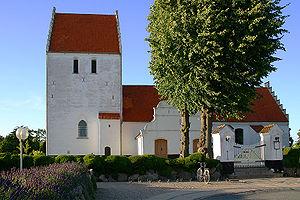
Otterup est une petite ville du centre du Danemark dont la population était de 4 889 habitants au 1ᵉʳ janvier 2010. Elle appartient depuis la réforme de 2007 à la municipalité de Nordfyn, au nord de l'île de Fionie dans la province du Danemark-du-Sud. Son code postal est le 5450.